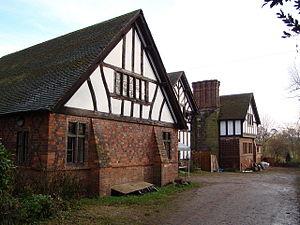
Polesworth est un village et une paroisse civile du Warwickshire, en Angleterre. Il est situé dans le nord du comté, à 6 km au nord-ouest de la petite ville d'Atherstone et à 6 km à l'est de la plus grosse ville de Tamworth, qui appartient au comté voisin du Staffordshire. Il est traversé par l'Anker, un affluent de la Tame, et par le canal de Coventry. Administrativement, il relève du district de North Warwickshire. Au recensement de 2011, la paroisse civile de Polesworth, qui comprend les hameaux voisins de St Helena, Dordon, Hall End et Birchmoor, comptait 8 423 habitants.